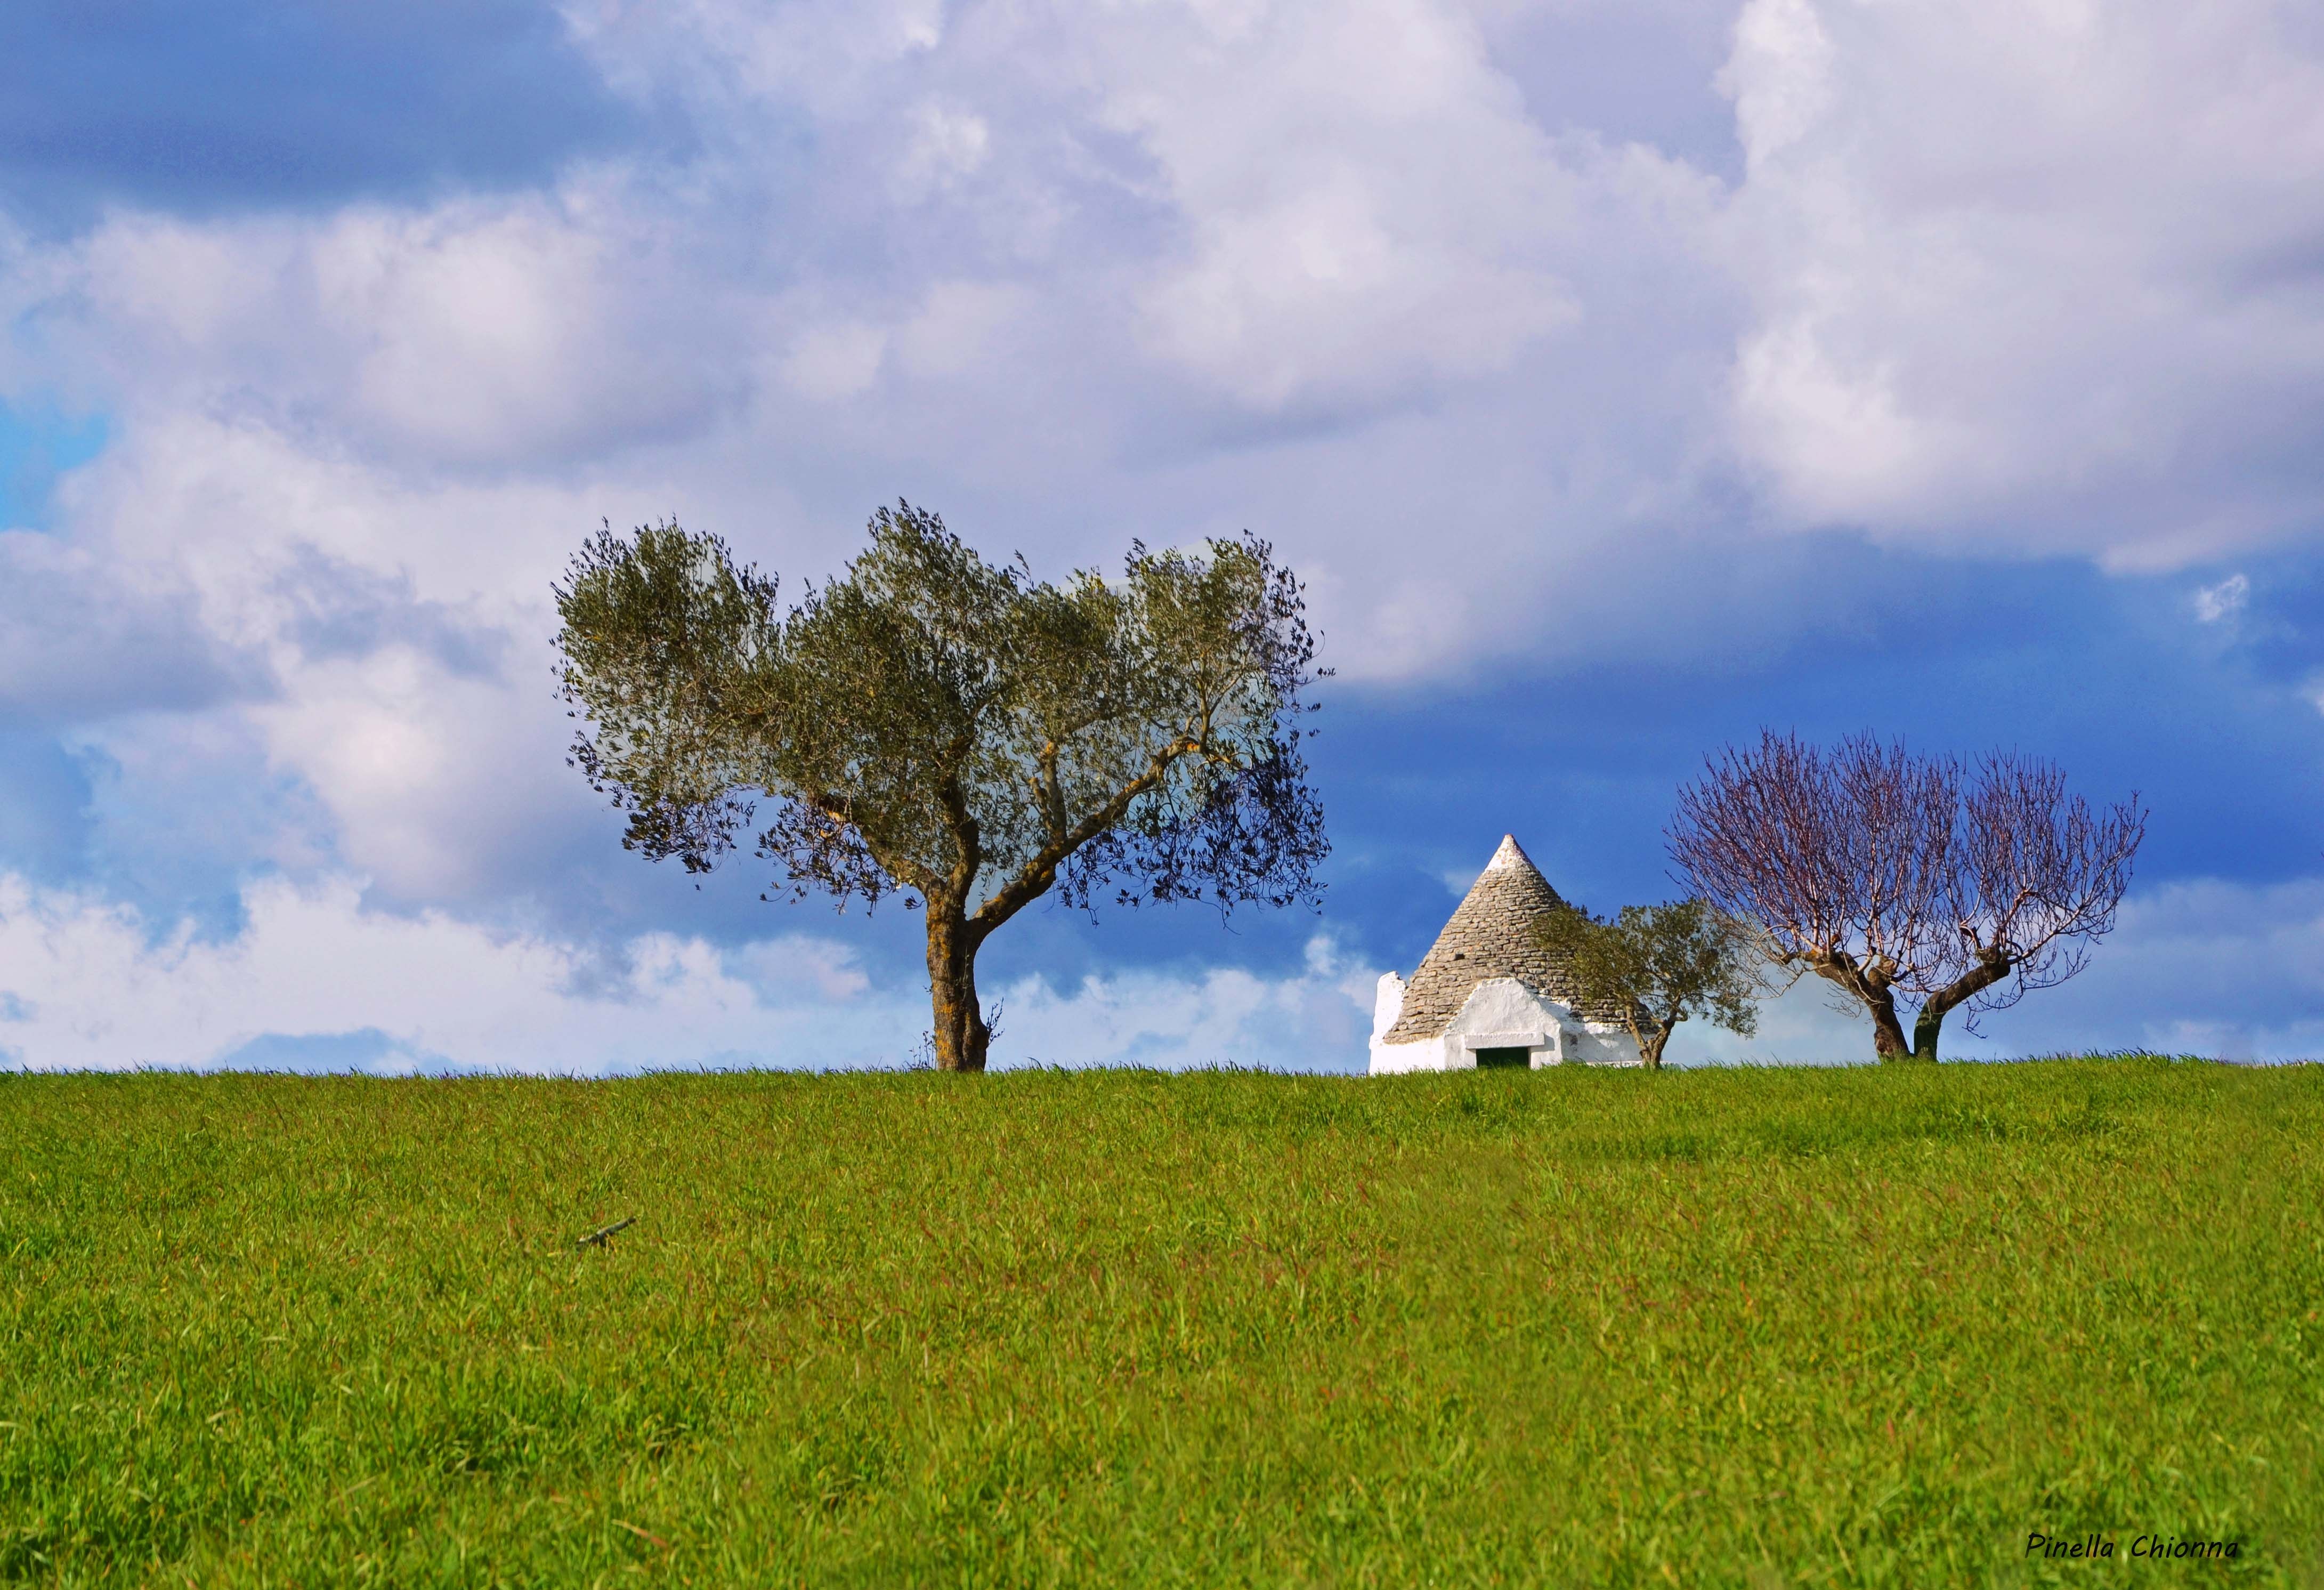
landscape, tree, nature, grass, horizon, cloud, plant, sky, field, meadow, prairie, morning, hill, flower, wind, pasture, agriculture, savanna, plain, south, grassland, plateau, habitat, ecosystem, steppe, rural area, puglia, natural environment, geographical feature, grass family, woody plant